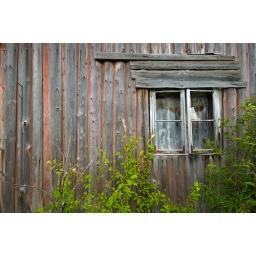
Found this wall on an abanded old house near by Kongsvinger; Norway.